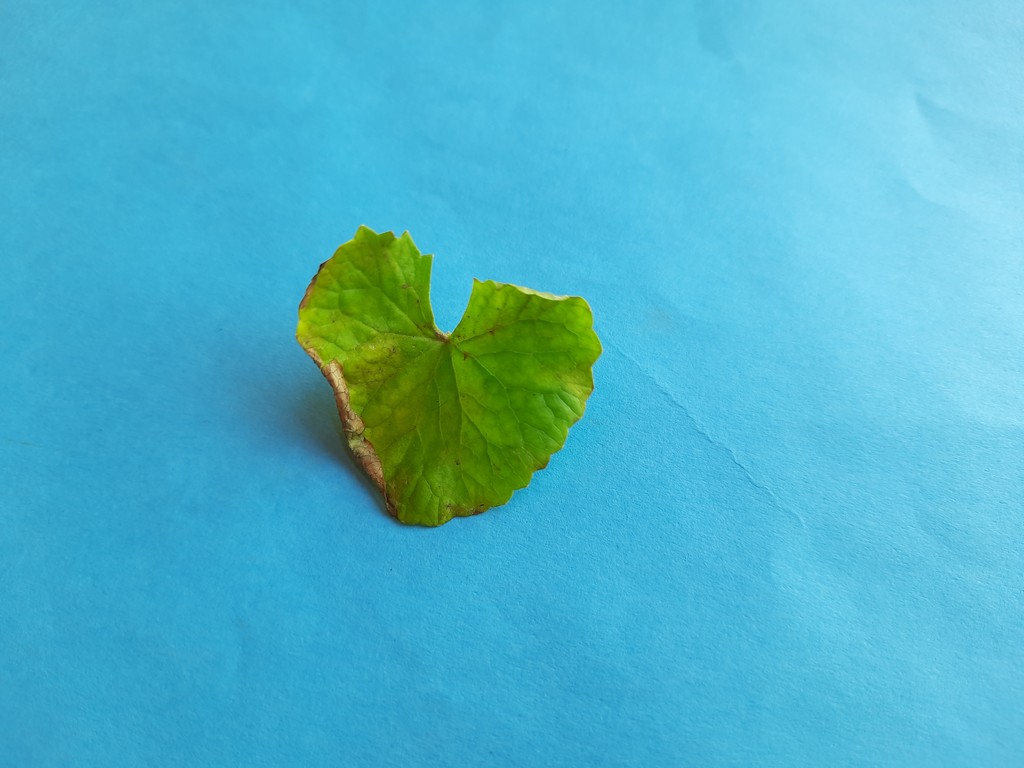
Label: Unhealthy